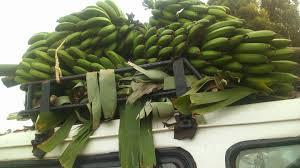
Gari limebeba mgomba wa ndizi,juu yake.Ndizi enyewe ni ya rangi ya kijani na imebebwa na pia na matawi yake.